Surma-Meghna River System

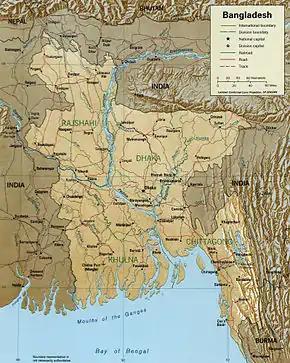
A map showing major rivers in Bangladesh including the Meghna

The Surma-Meghna River System is a river complex in the Indian Subcontinent, one of the three that form the Ganges Delta, the largest on earth. It rises in the Manipur Hills of northeast India as the Barak River and flows west becoming the Surma River and then flows south as the Meghna River, a total of of which are within Bangladesh, to the Bay of Bengal.